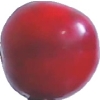
Label: cherry_wax_red